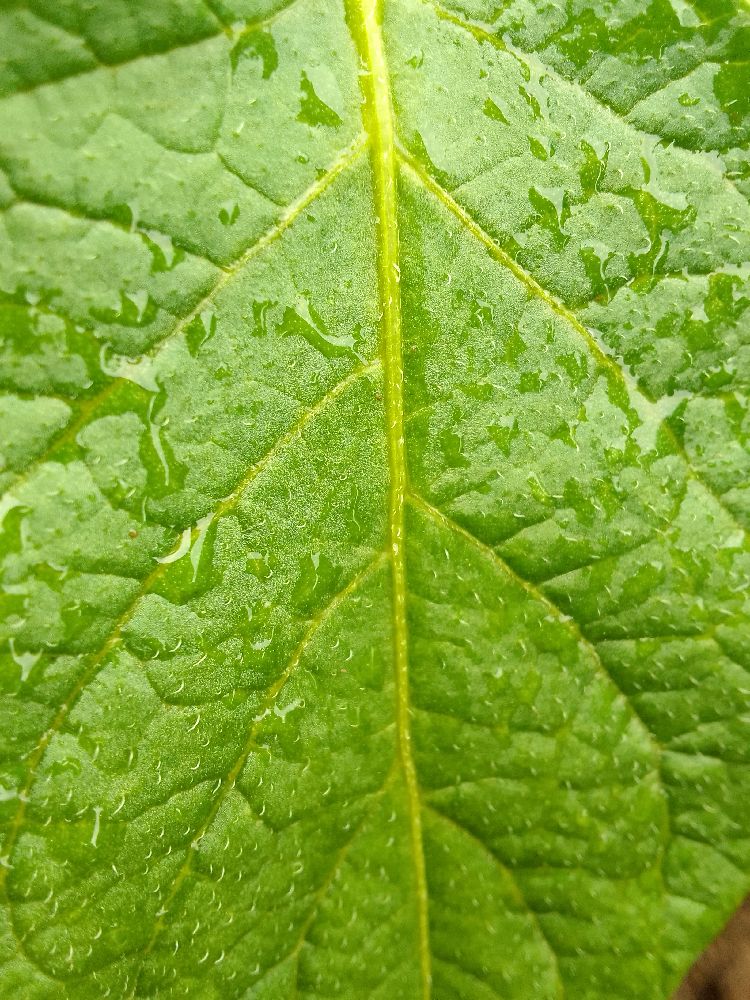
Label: Healthy